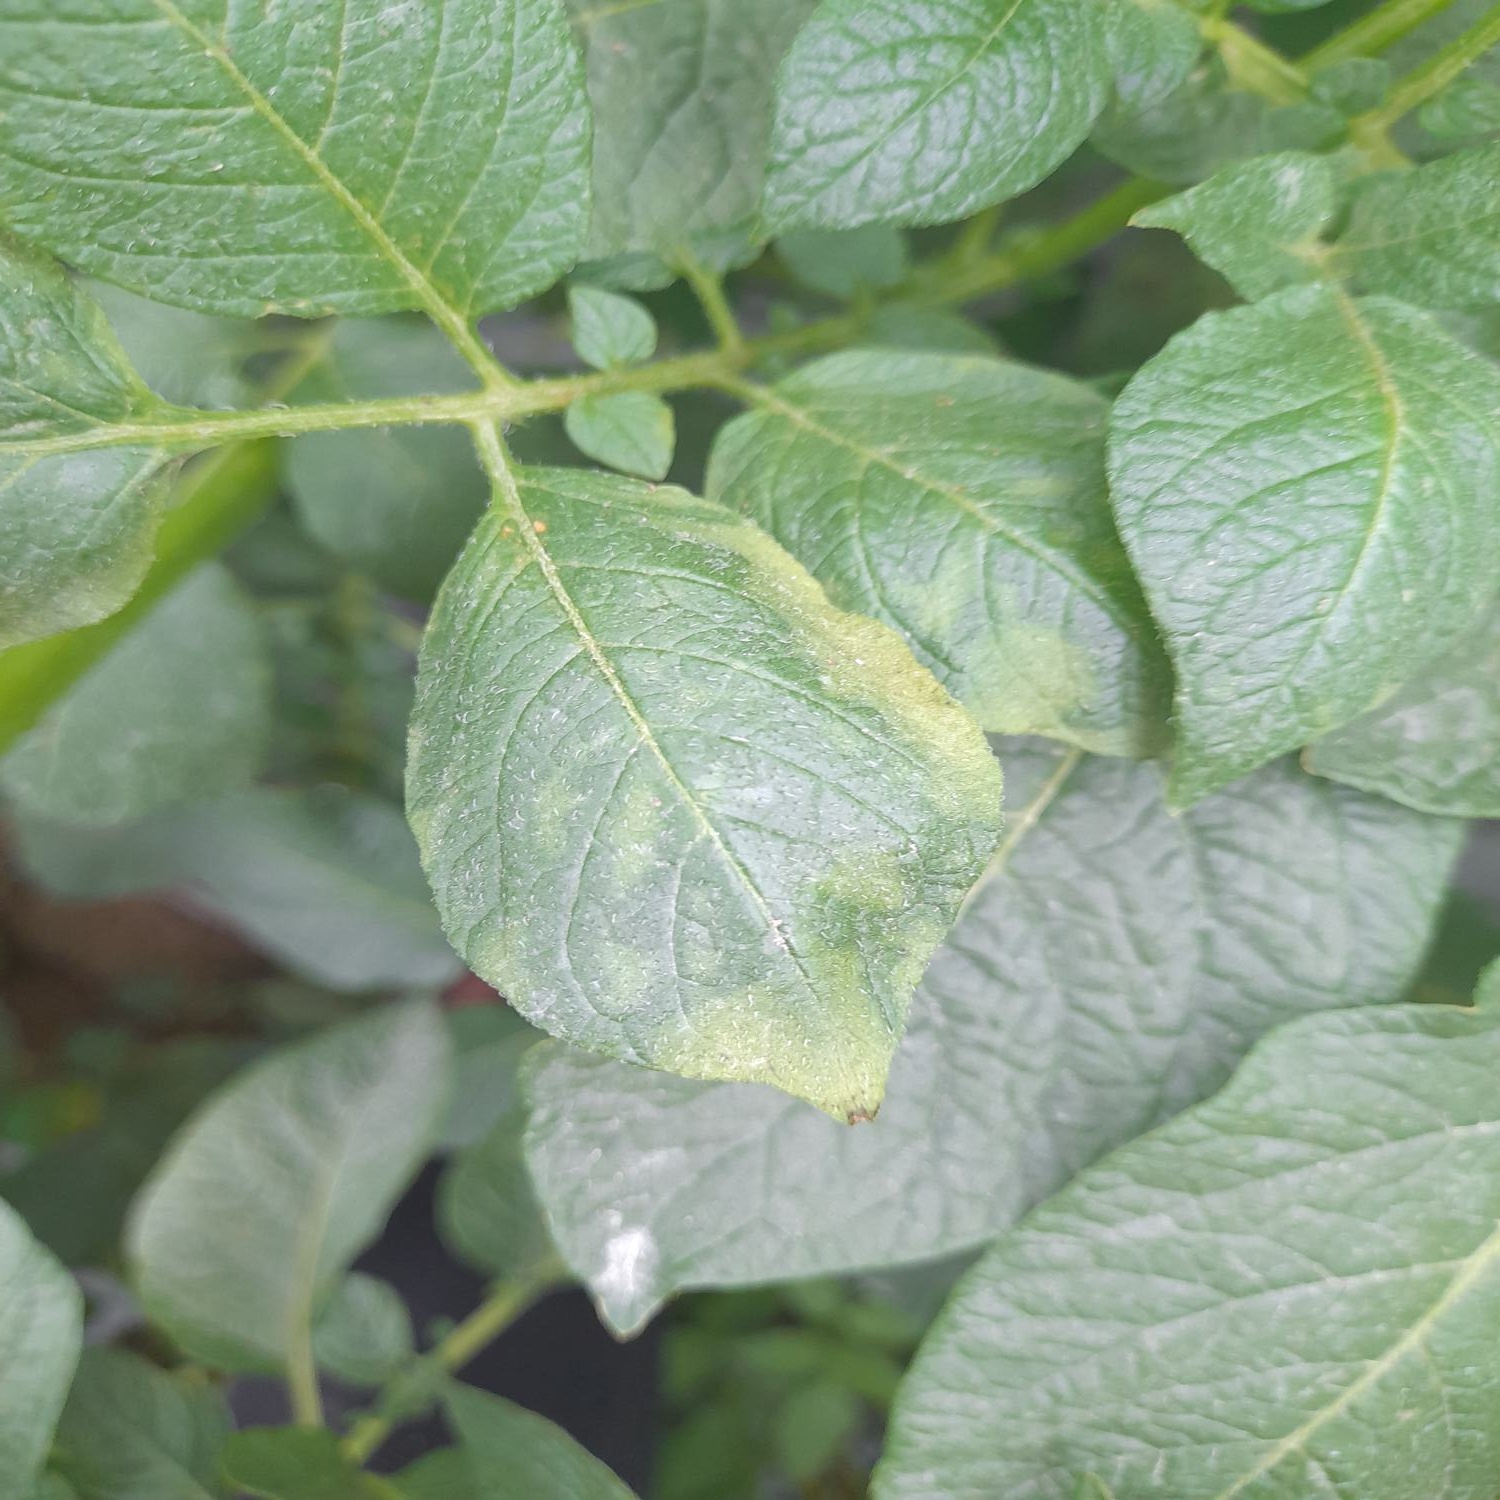
Etiqueta: Virus